George Washington Biddle

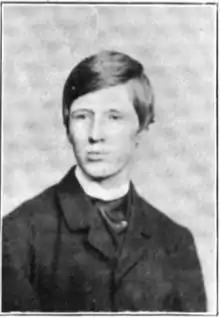
George Washington Biddle

George Washington Biddle Jr. (August 21, 1843 – April 9, 1886) was an American lawyer and author of "A Treatise on the Law of Stock Brokers" with his brother Arthur Biddle.